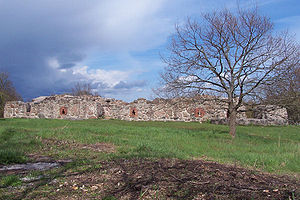
Lyckeby
Ruinene af Lykkeby slot
Lykkeby og Lykå, var en dansk middelalderby i Øster Herred i Blekinge. Lyckeby er i dag en bydel i Karlskrona kommun ved Lyckebyåns udløb, Blekinge län i Sverige.